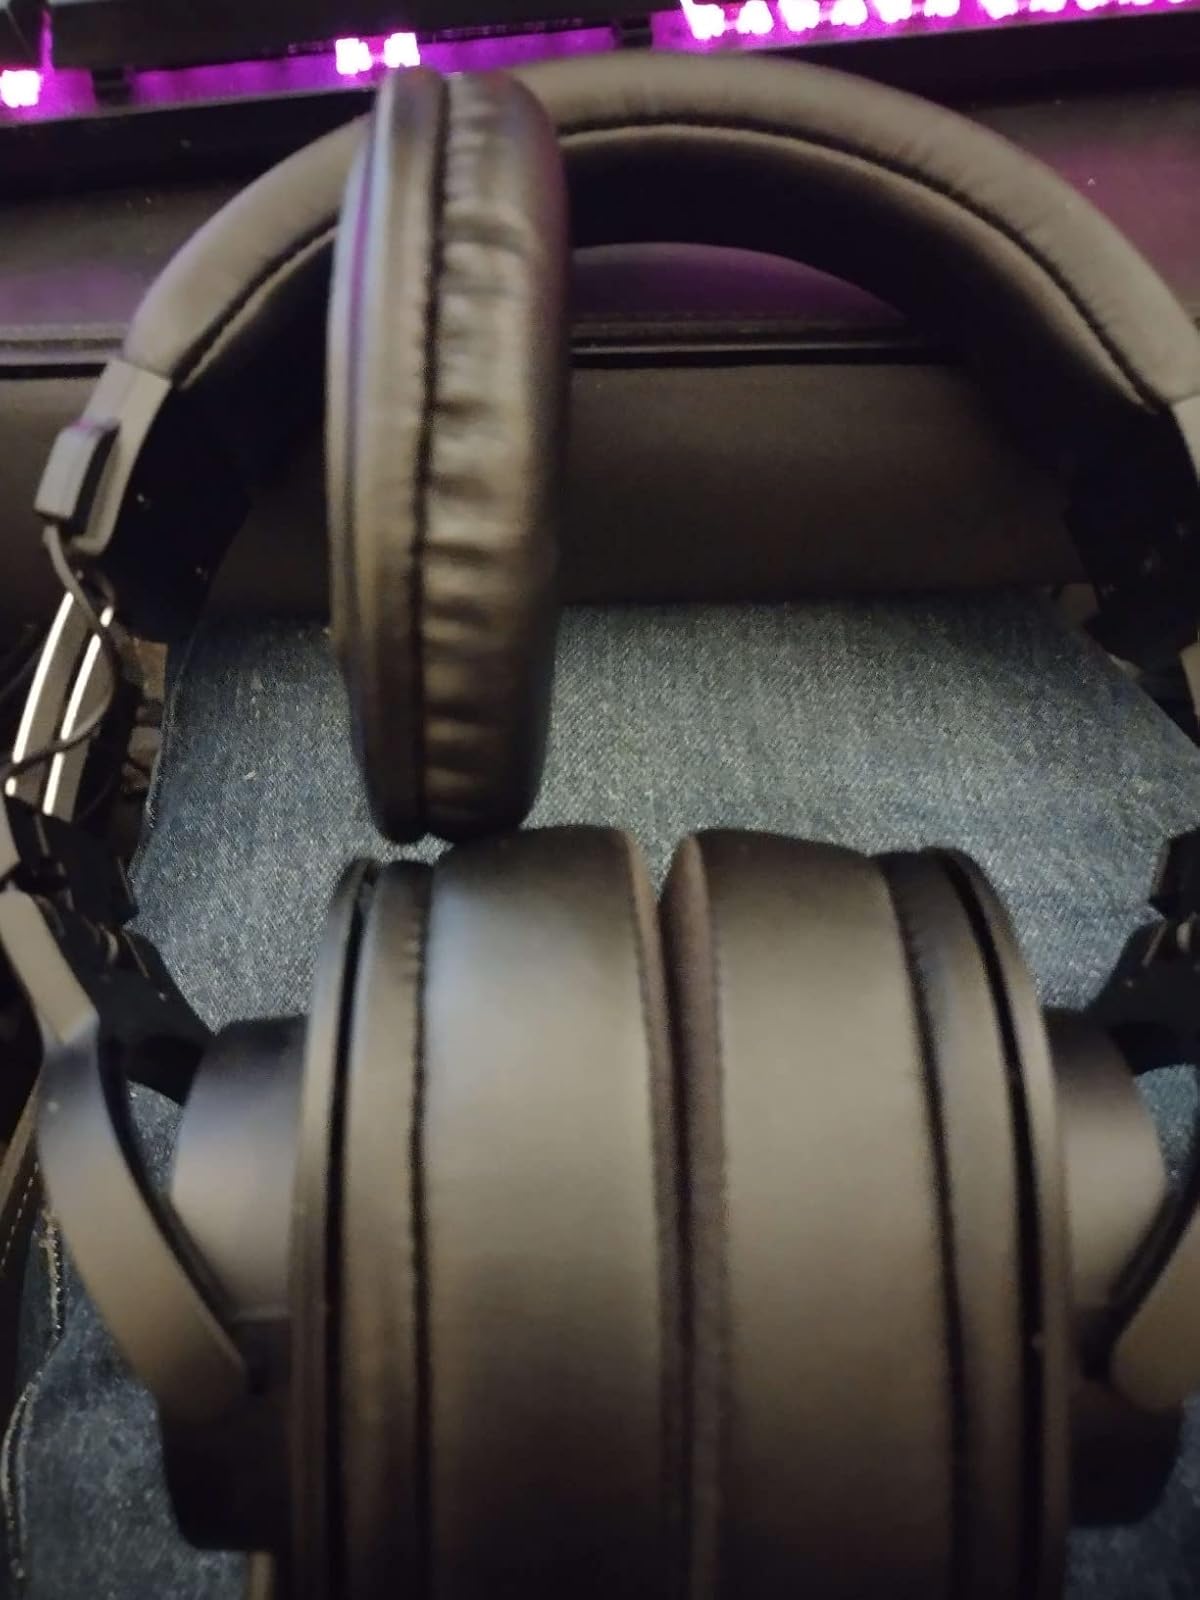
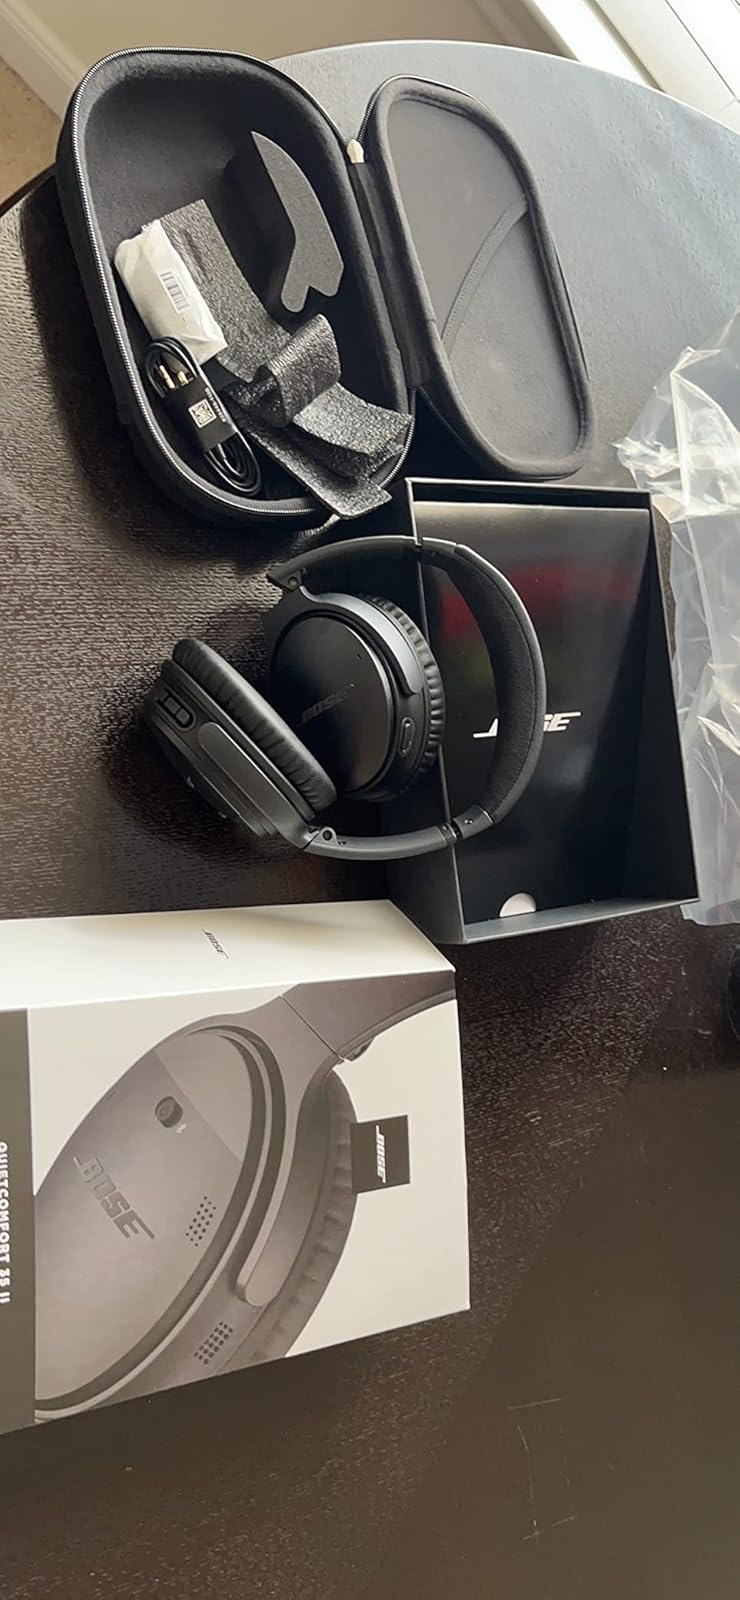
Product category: headphones
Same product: no